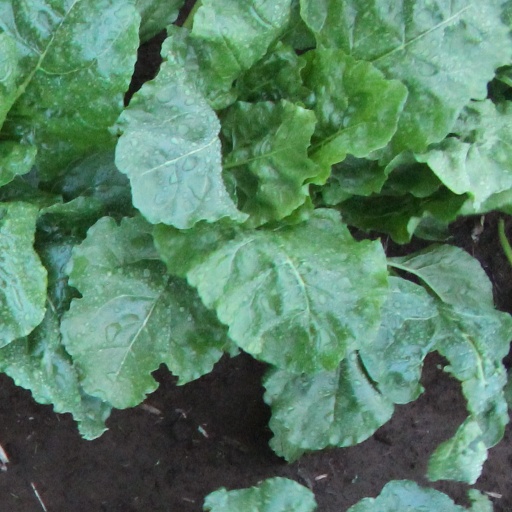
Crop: sugar beet